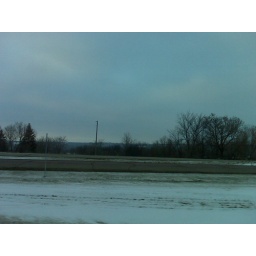
This is what roads look like near my house in MN